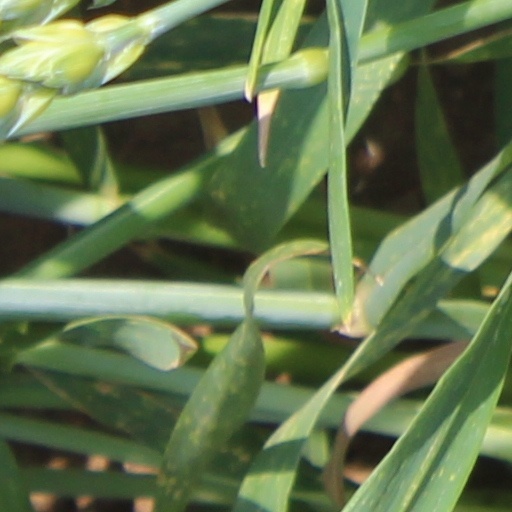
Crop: wheat